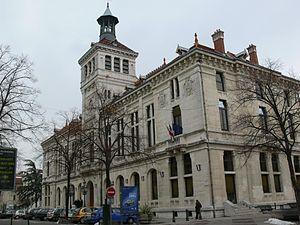
Hôtel de ville de Valence (Drôme/France)
Cet article recense les monuments historiques de la Drôme, en France.
Le centre-ville de Valence est le quartier qui constitue le centre de la ville de Valence, préfecture du département de la Drôme. Il est l'un des quartiers les plus anciens et les plus animés de la ville. Il s'agit également du cœur économique de l'agglomération valentinoise et se compose de nombreux commerces, boutiques, restaurants, bars et pubs, cinémas, hôtels, bâtiments historiques, services administratifs, palais de justice, préfecture de police, service régional de police judiciaire, ministère des finances, office de tourisme, théâtre de la ville.
Cet article recense les monuments historiques de Valence, dans le département de la Drôme, en France.
Valence est une commune du sud-est de la France, préfecture du département de la Drôme en région Auvergne-Rhône-Alpes. Avec 63 714 habitants recensés en 2017, elle est la ville la plus peuplée de la Drôme et la 8ᵉ d'Auvergne-Rhône-Alpes. Ses habitants sont appelés les Valentinois.
Cet article dresse une liste par ordre de mandat des maires de Valence.